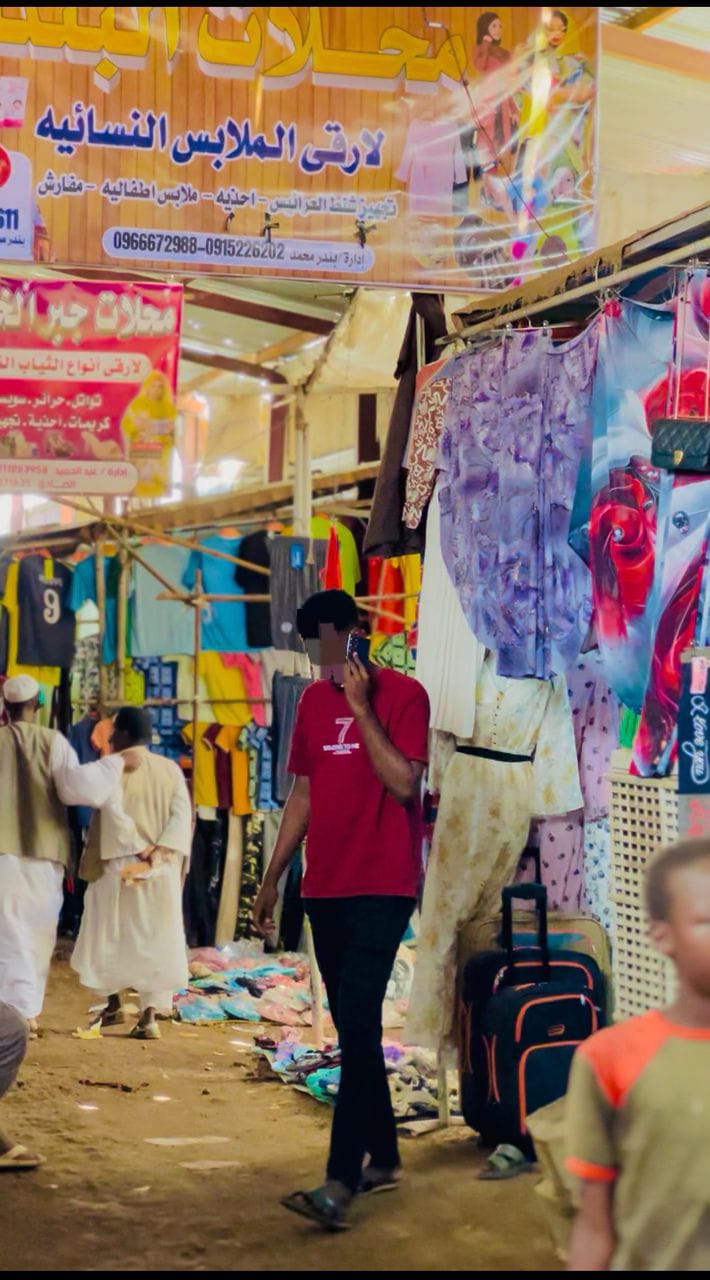
الوصف بالفصحى: شاب يقف في سوق ملابس
الوصف بالعامية السودانية: زول واقف في سوق هدوم
التصنيف: Local Culture & Objects